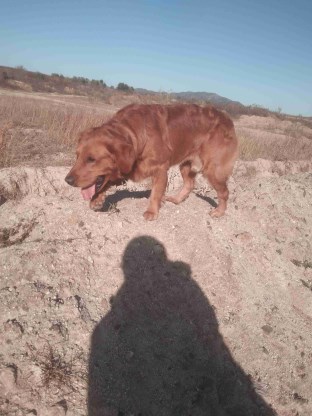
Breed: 5355-n000126-golden_retriever